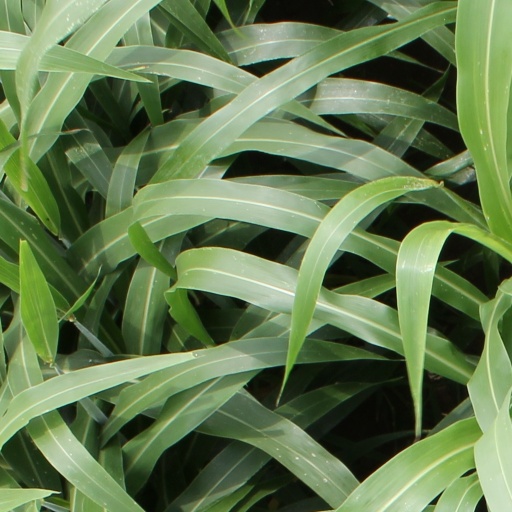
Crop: sorghum